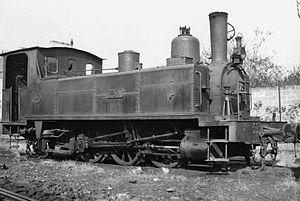
Le Réseau du Centre est un réseau ferroviaire interdépartemental à voie métrique et exploité par la Société générale des chemins de fer économiques entre 1886 et 1950. Il se compose des réseaux de l'Allier et du Cher.
Avec 426 kilomètres de ligne à l'écartement métrique, le Réseau Breton était l'un des plus importants réseaux ferroviaires secondaires de France. Il a été construit à la fin du XIXᵉ siècle et au début du XXᵉ siècle pour desservir le centre de la Bretagne. Il était composé de cinq lignes déclarées d'intérêt général qui, à partir de Carhaix, centre du réseau, reliaient les villes de Paimpol, Morlaix, Camaret-sur-Mer, Rosporden et La Brohinière. Son exploitation a fait appel en particulier à de puissantes locomotives Mallet. Ce réseau a contribué au développement économique des communes du centre de la Bretagne jusqu'alors isolées p. 11, « Création du Réseau Breton ».